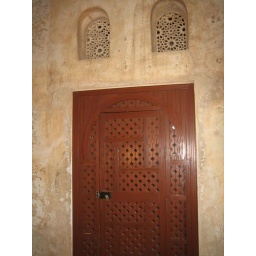
crazy carvings in the wall and cool door in alhambra